Cynwyl Elfed

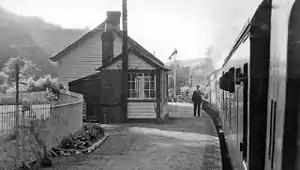
Cynwyl Elfed railway station in 1962

The Gwili Railway (Welsh: "Rheilffordd Gwili") is a Welsh standard gauge heritage railway from the former Abergwili Junction, near Carmarthen, along a short section of the former Carmarthen to Aberystwyth railway that closed for passenger traffic in 1965. Based at Bronwydd Arms railway station, the Gwili Railway currently owns of the old railway line, which once ran past Cynwyl Elfed.